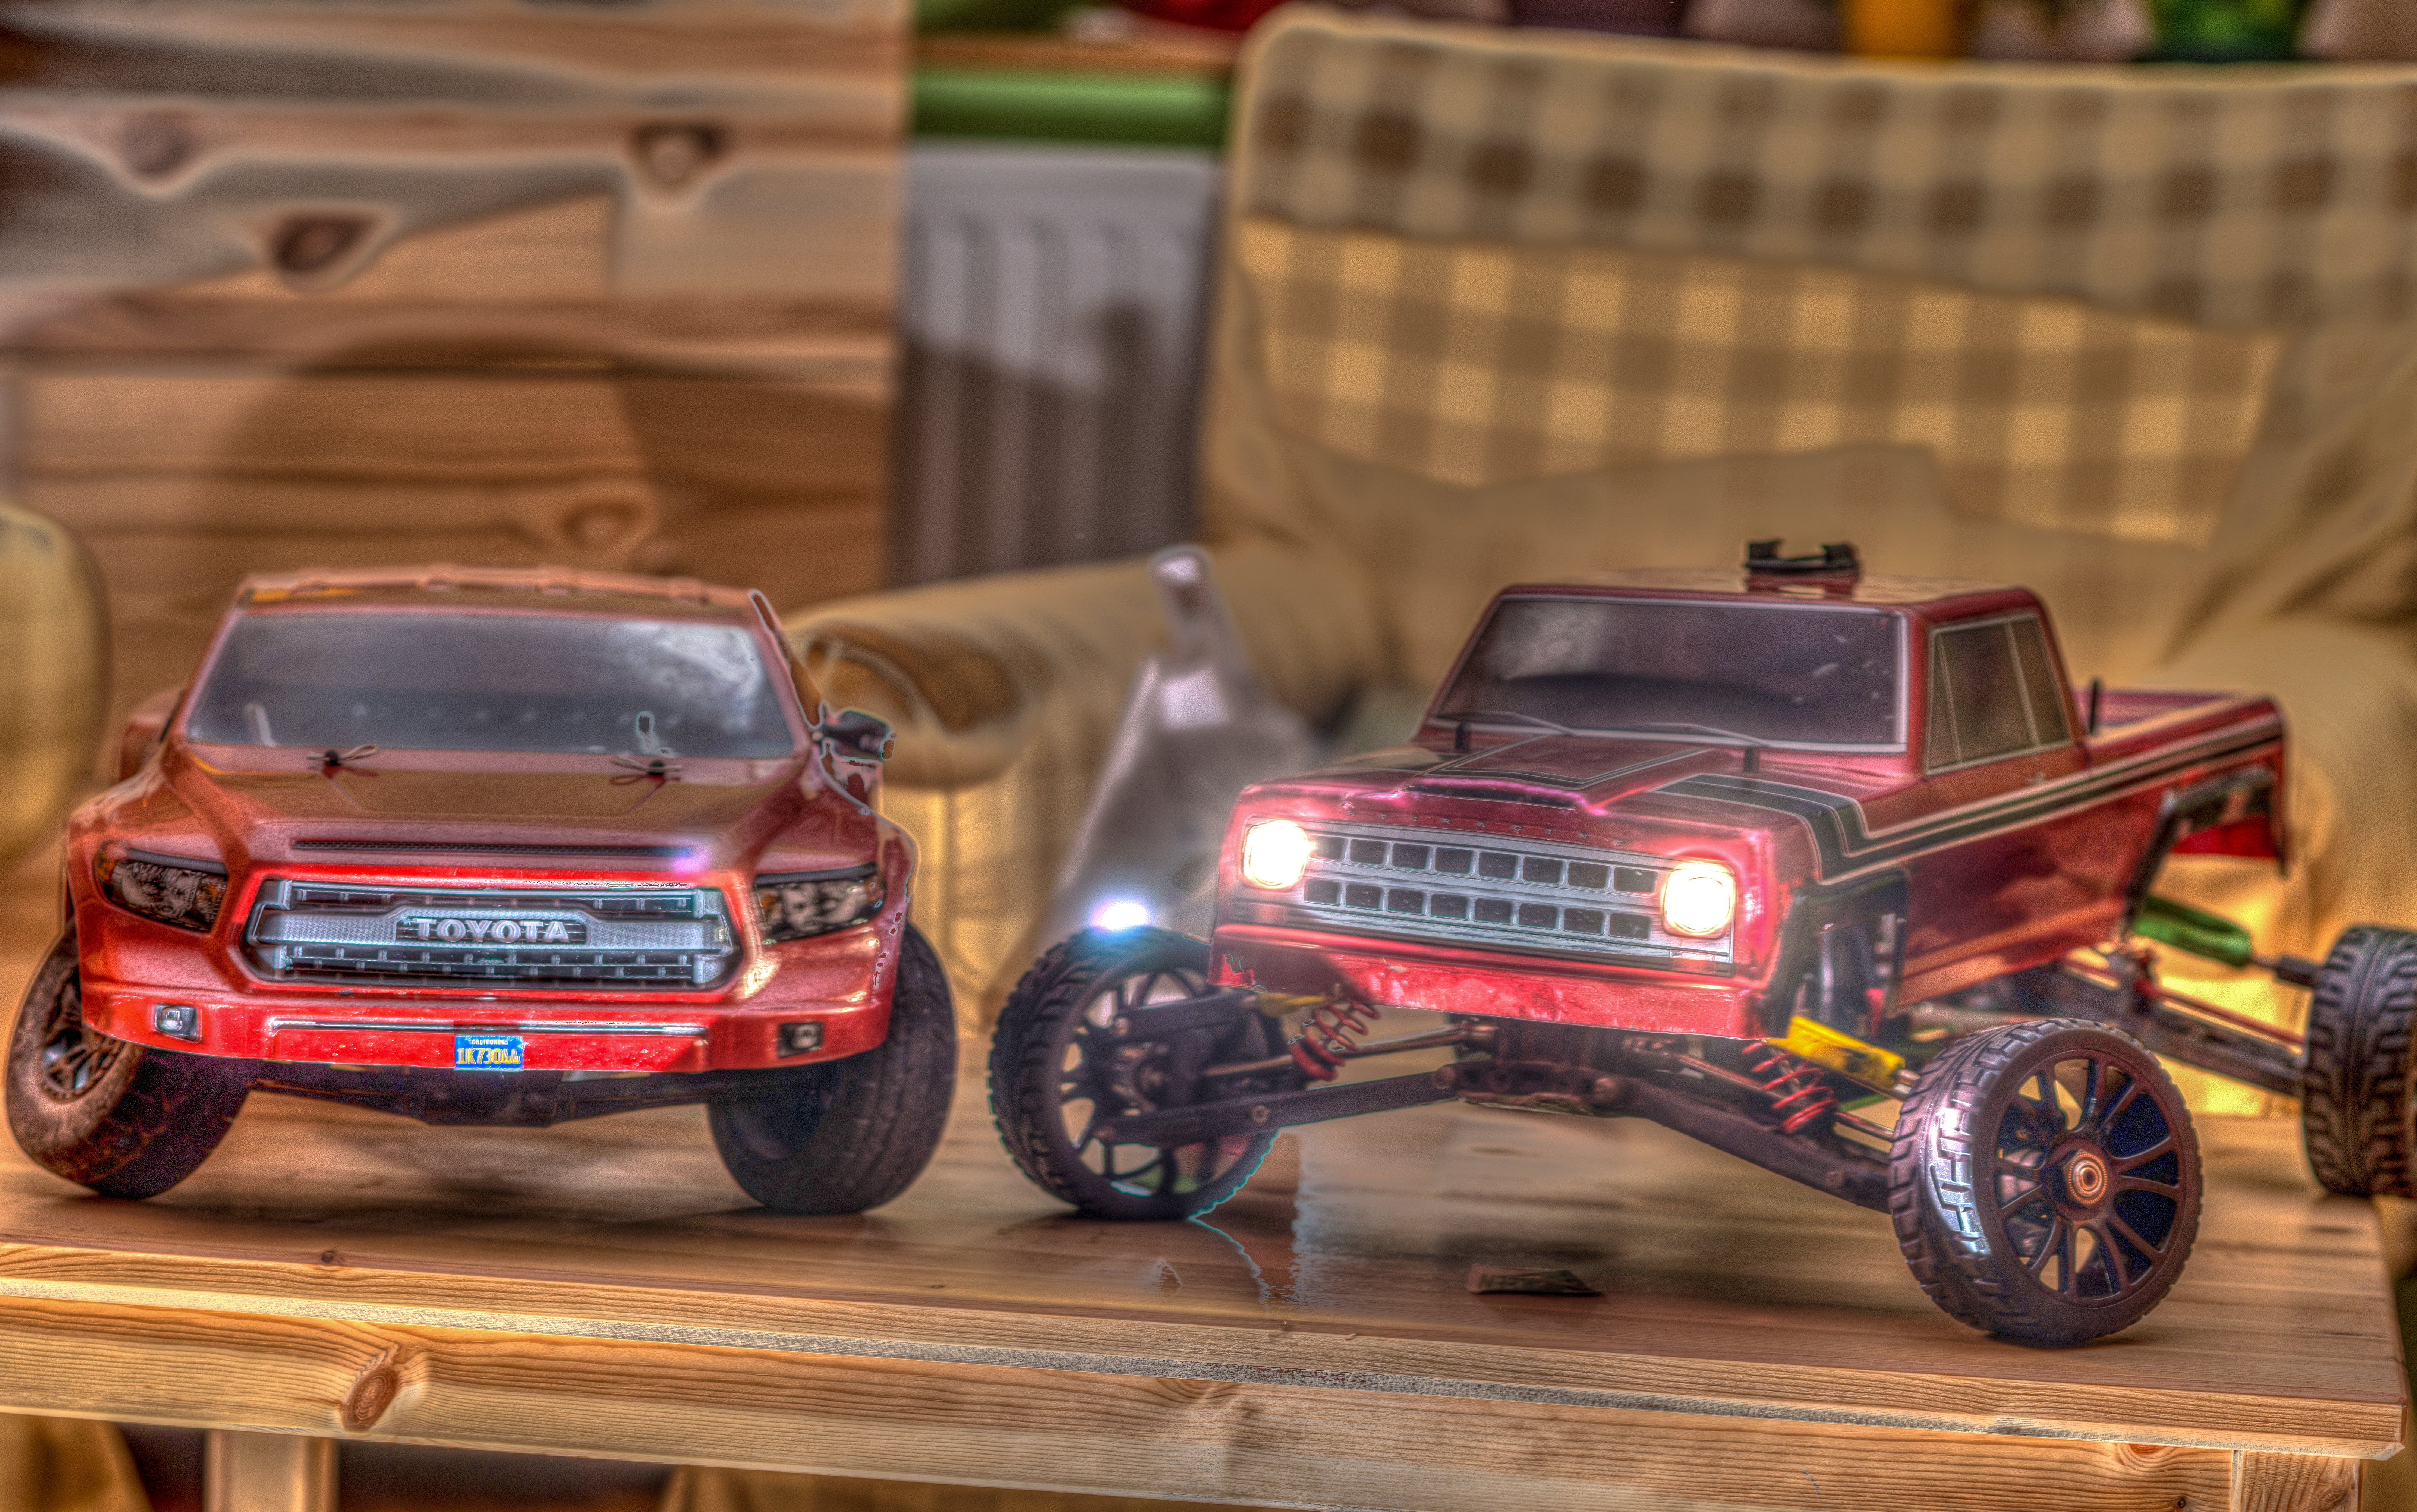
rc car, car, motor vehicle, vehicle, off roading, automotive design, radio controlled toy, scale model, play vehicle, off road racing, radio controlled car, model car, automotive exterior, truggy, custom car, off road vehicle